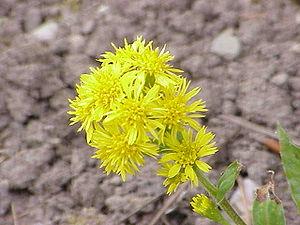
Solidago est un genre de plantes à fleurs de la famille des Asteraceae communément appelées solidages, verges d'or ou gerbes d'or.